The Teenie Weenies

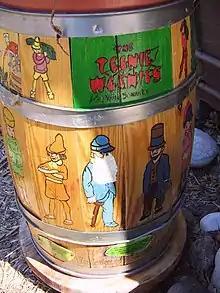

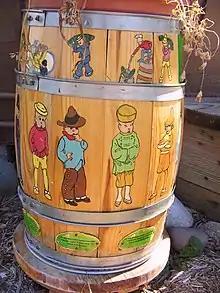

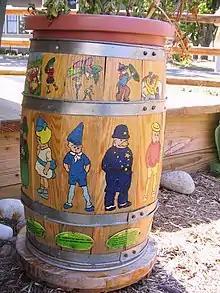

1. Aunt Tess: 6/18/1961 - 1970. White-haired workaholic and domineering old bat. Not to be confused with Tess (Bone / Guff / Turk).